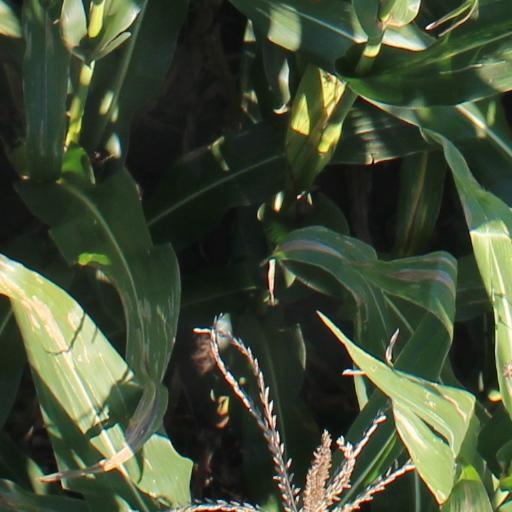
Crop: maize; corn